List of minor characters in the Alice series

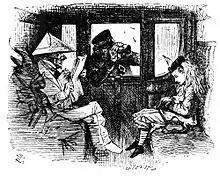
Train passengers and guard

The flowers Alice meet include a tiger-lily, a rose, a iris, pansies, tulips, lilac, daffodils, sunflowers, dandelions, daisies, a violet, blue bonnets, sweet peas, thistle, calla and lilies of the valley, morning glories, lazy daisies, and a larkspur. Alice first meets them in the garden, where they mistake her for a type of flower that can move. The one Alice first makes contact with is a tiger-lily, who sets the other flowers straight. When Alice asks if they are frightened when no one takes care of them, the rose tells her that the tree in the middle is there. The daisies tell her that it says "Bough-wough", which is why branches are called boughs. Then all of them make shrill voices and don't stop until Alice whispers that she will pick them if they don't hold their tongues. The violet rudely tells Alice that she had never seen anyone looked stupider, of course, she had never seen anybody herself as explained by the tiger-lily. The rose tells her there is another flower that can move like her and looks like her but that she is redder, her petals are shorter, and she wears her thorns on her head. The larkspur hears this flower on the gravel-walk. Alice discovers that the red flower is the Red Queen, her hair the petals and thorns the points of her crown. Alice leaves the flowers to meet the Queen. Some of the flowers are pawns with the daisies being both red and white, while the tiger-lily and the rose are red.